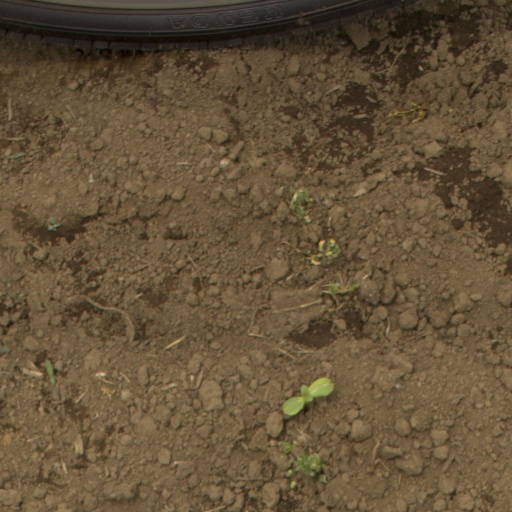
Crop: Jerusalem artichoke